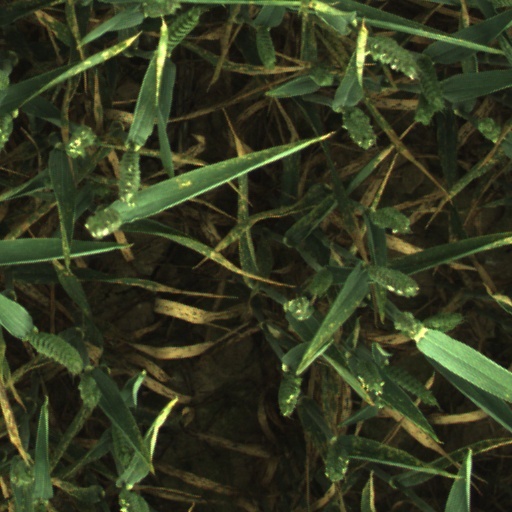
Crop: wheat